Shrewsbury

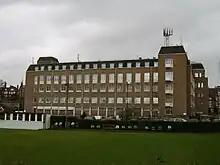
BT Telephone Exchange, Town Walls

In 1485, ahead of the Battle of Bosworth Field, Henry Tudor, while not yet king, marched his forces on a route that lay through Shrewsbury. He was initially denied access to the town, but on intervention by a member of the Stanley family he was admitted. Thomas Mytton, the Bailiff of the town, a supporter of Richard III, had vowed that the only way he would get through was "over his dead body". Thomas then lay down and allowed Henry to step over him, to free himself from his oath. Henry was accommodated in the building now known as Henry Tudor House on Wyle Cop.